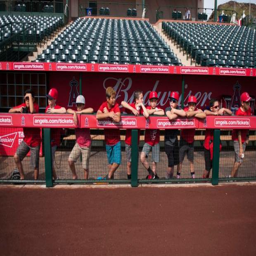
a baseball team visited workout thursday .